Royal College of Surgeons of England

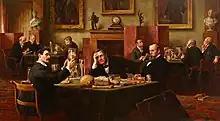
"Royal College of Surgeons, Court of Examiners" (1894) by Henry Jamyn Brooks

The origins of the college date to the fourteenth century with the foundation of the "Guild of Surgeons Within the City of London". Certain sources date this as occurring in 1368. There was an ongoing dispute between the surgeons and barber surgeons until an agreement was signed between them in 1493, giving the fellowship of surgeons the power of incorporation. This union was formalised further in 1540 by Henry VIII between the Worshipful Company of Barbers (incorporated 1462) and the Guild of Surgeons to form the Company of Barber-Surgeons. In 1745 the surgeons broke away from the barbers to form the Company of Surgeons. In 1800 the company was granted a royal charter to become the Royal College of Surgeons in London. A further charter in 1843 granted it the present title of the Royal College of Surgeons of England.